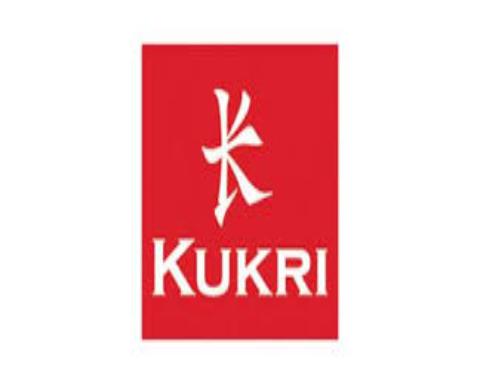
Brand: Kukri
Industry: Sports